Man O'War Steps

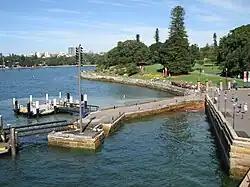
Man O'War Steps, Sydney, in 2019, from Opera House steps

The Man O'War Steps is a heritage-listed jetty located at Farm Cove Crescent, in the Sydney central business district, in the City of Sydney local government area of New South Wales, Australia. It was built from 1810. The property is owned by Transport for NSW. It was added to the New South Wales State Heritage Register on 18 April 2000. The Steps are located on the eastern bank of Bennelong Point, adjacent to the Sydney Opera House and on the north-western boundary of the Royal Botanic Garden.